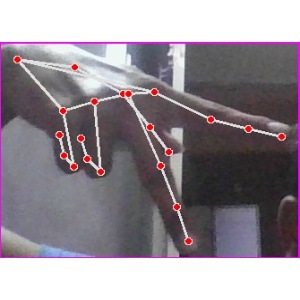
अक्षर: प